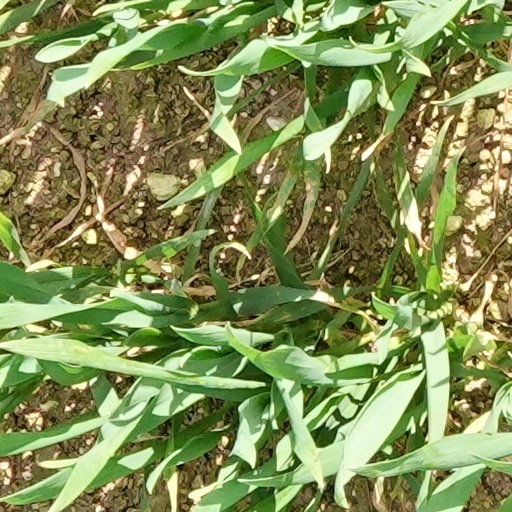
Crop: wheat